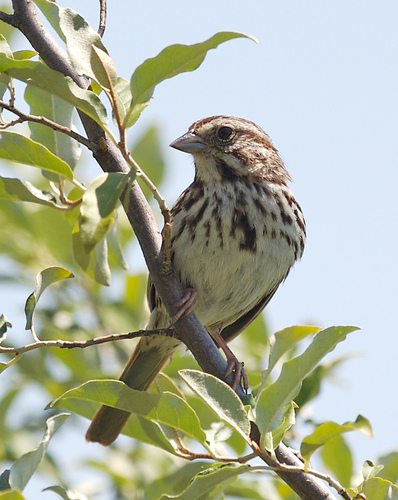
this bird has a light belly with speckles on its neck, crest, and wing.
this bird is brown and white in color with a brown beak and brown eye rings.
this small bird has a short beak, black eyes and brown stripes on its crown and cheeks with brown speckles on a cream chest.
this small bird has a short black beak and is colored in mottled shades of brown and white.
a small brown bird with a white belly and brown speckled breast.
a bird with a small bill and stripped colored coat coat of feathers.
this bird has a brown and white crown with similar color breast and beige feet
this is a two colored bird with a white belly and reddish coloration around.
this bird has a brown and white crown as well as a white belly
this small bird has a brown and white mottled throat with a white breast.
Species: Song Sparrow